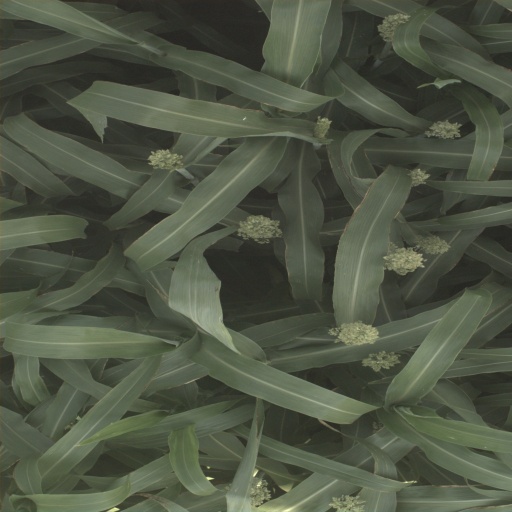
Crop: sorghum